Rio Grande del Norte National Monument

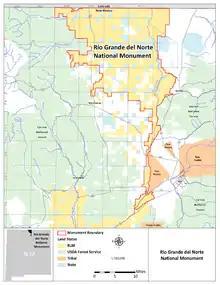
Map of Rio Grande del Norte National Monument. Also see <a href="http%3A//www.blm.gov/pgdata/etc/medialib/blm/nm/programs/recreation/rec_docs/rec_docs_taos.Par.94909.File.dat/RGDNMap.pdf">resolution adjustable pdf map

The monument includes portions of the Taos Plateau volcanic field, cut by the gorges of the Rio Grande and the Rio San Antonio. Significant volcanic peaks include Cerro de la Olla, Cerro Chiflo, and Ute Mountain which, at ft, is the tallest peak entirely within the national monument. San Antonio Mountain, which at is the tallest peak in the volcanic field, is only partially within the bounds of the monument. The volcanoes and the rhyolite-basalt plateau, as well as the course of the Rio Grande, are the result of spreading along the Rio Grande rift, that transects north–south from Colorado to Mexico. Large springs, some of them hot, are believed to be the outflow from flooded lava tube systems. Ecosystems vary from willow and cottonwood stands along the rivers to sagebrush plains on the plateau, transitioning to pinyon pine in the hills and ponderosa pine and Douglas-fir in the mountains. The monument provides habitat for a variety of resident and migrant birds. Large mammals include elk, mule deer, pronghorn and bighorn sheep, as well as predators such as cougar, bobcat, river otters, black bears and coyotes. The plateau provides winter range for many of the larger grazing animals.